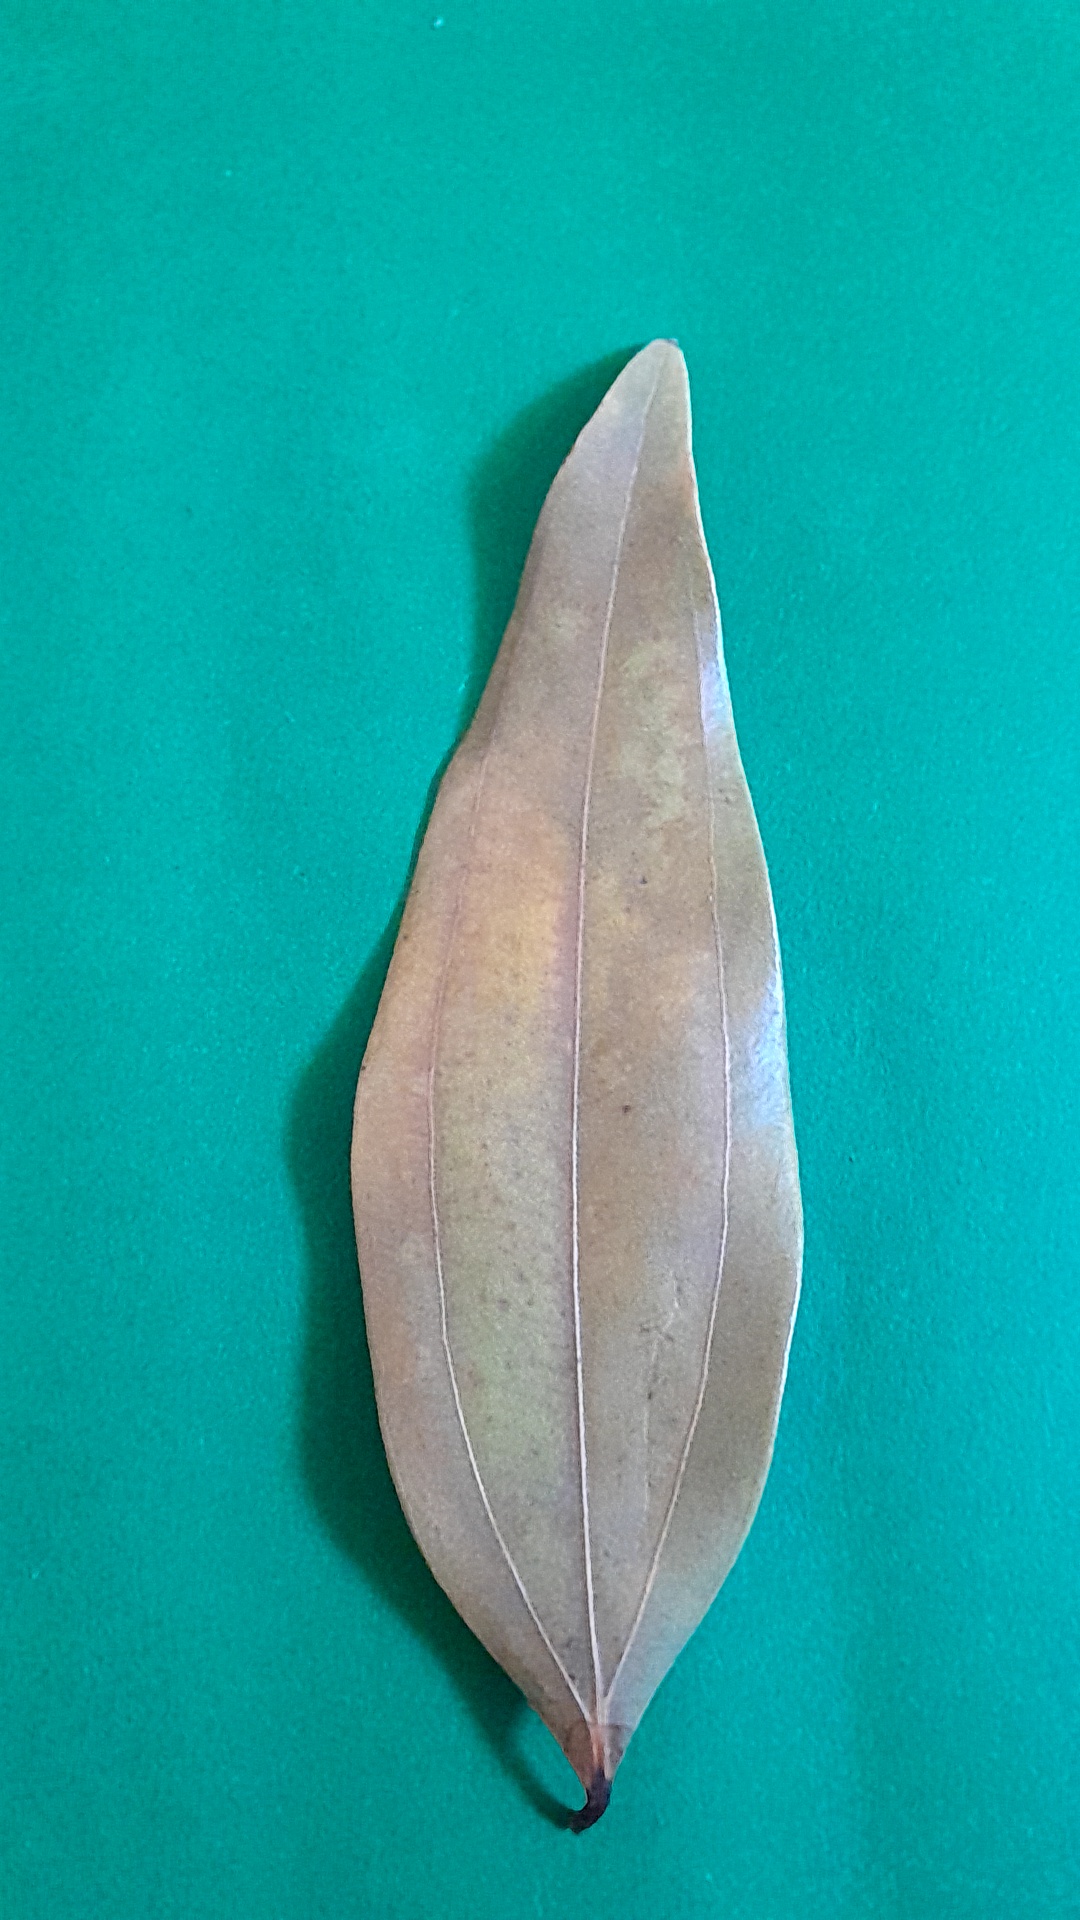
Label: Dry Leaf